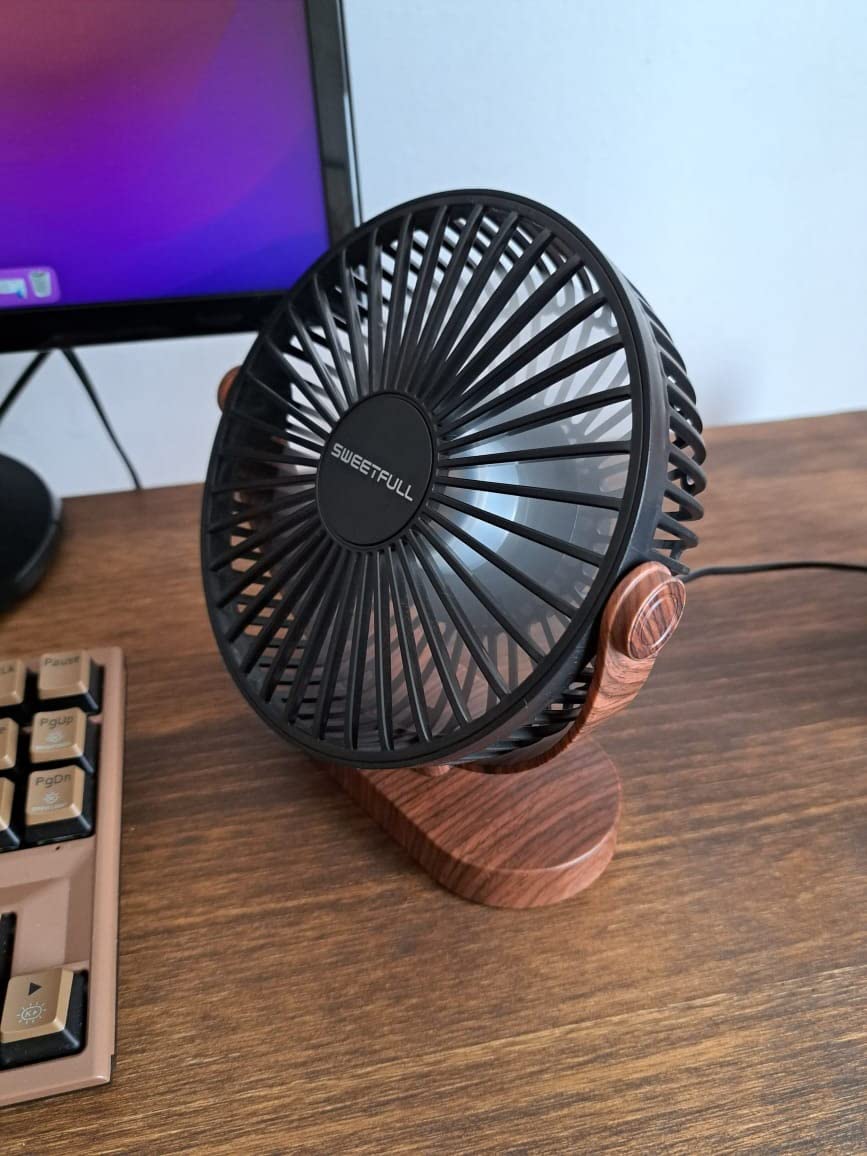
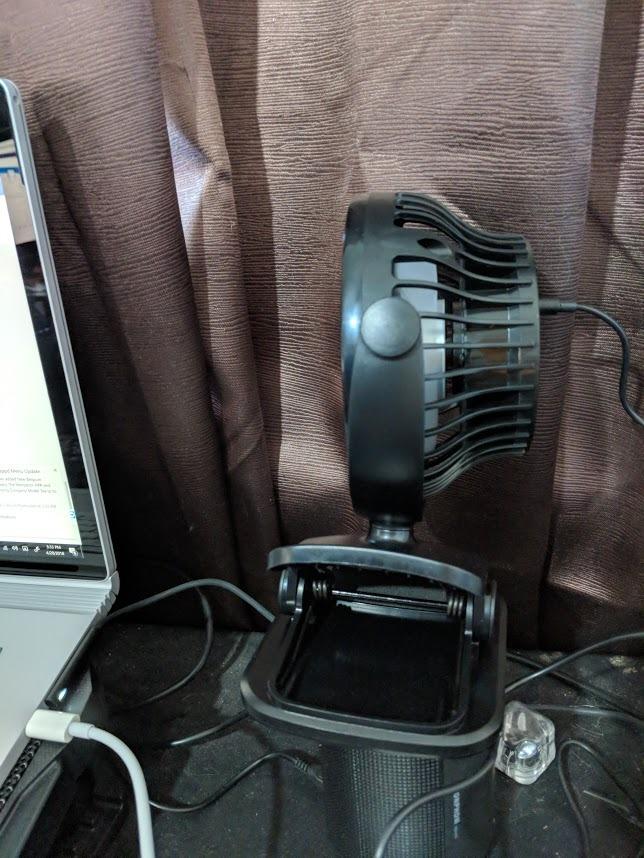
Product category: fan
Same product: no